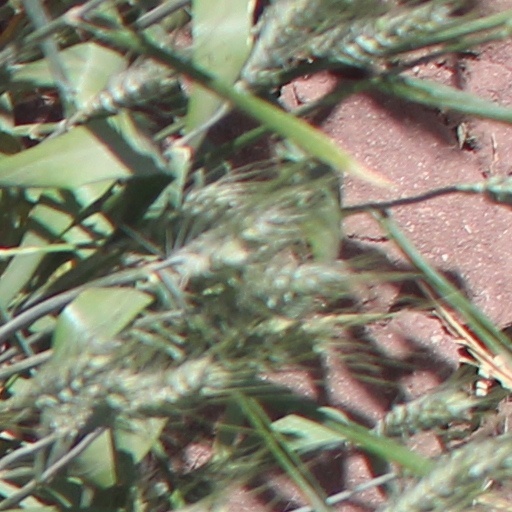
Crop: wheat